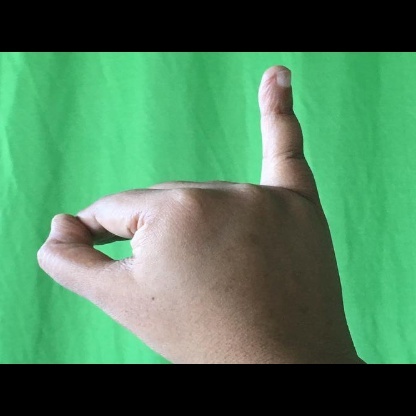
Mudra: Hamsapaksha